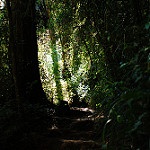
Label: forest